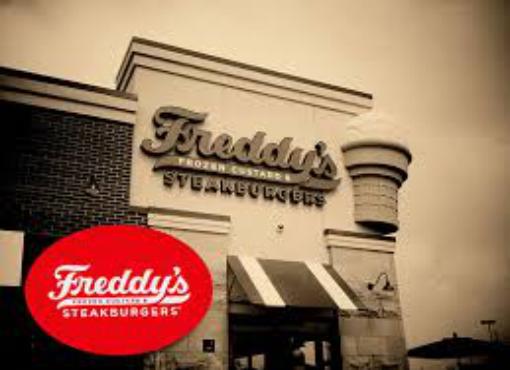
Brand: Freddy's Frozen Custard & Steakburgers
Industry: Food